Argyll's Rising

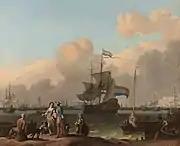
The port of Amsterdam, c.1680; the rebels sailed from here on 2 May 1685

In February 1685, James II and VII, a Catholic, came to power with widespread support in all three of his kingdoms. In largely Catholic Ireland, this was due to hopes he would restore his co-religionists to their lands and offices; in Protestant Scotland and England, it was driven by a desire for stability. The Wars of the Three Kingdoms meant many feared the consequences of bypassing the 'natural heir', especially as James had yet to produce a legitimate son and was expected to be succeeded by his Protestant daughter Mary.